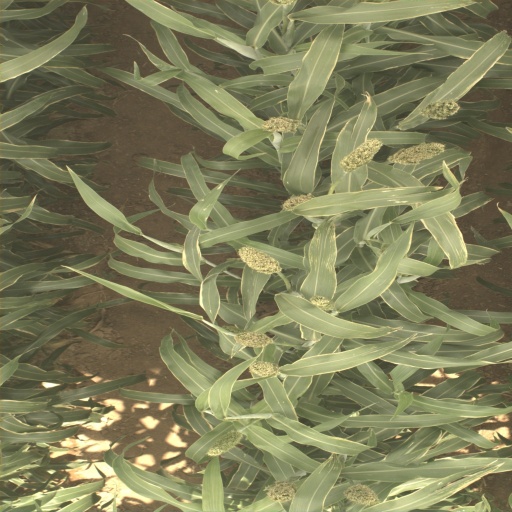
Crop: sorghum